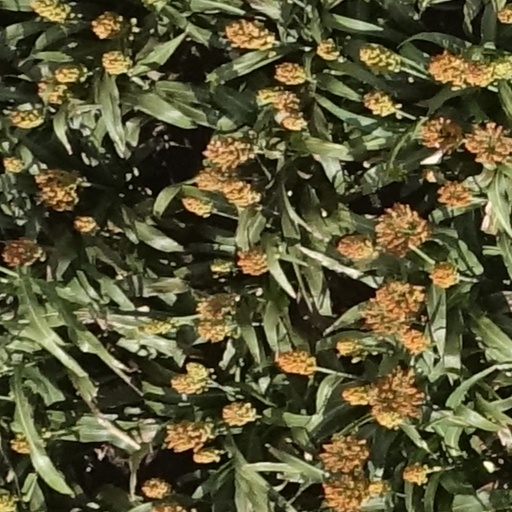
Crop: sorghum